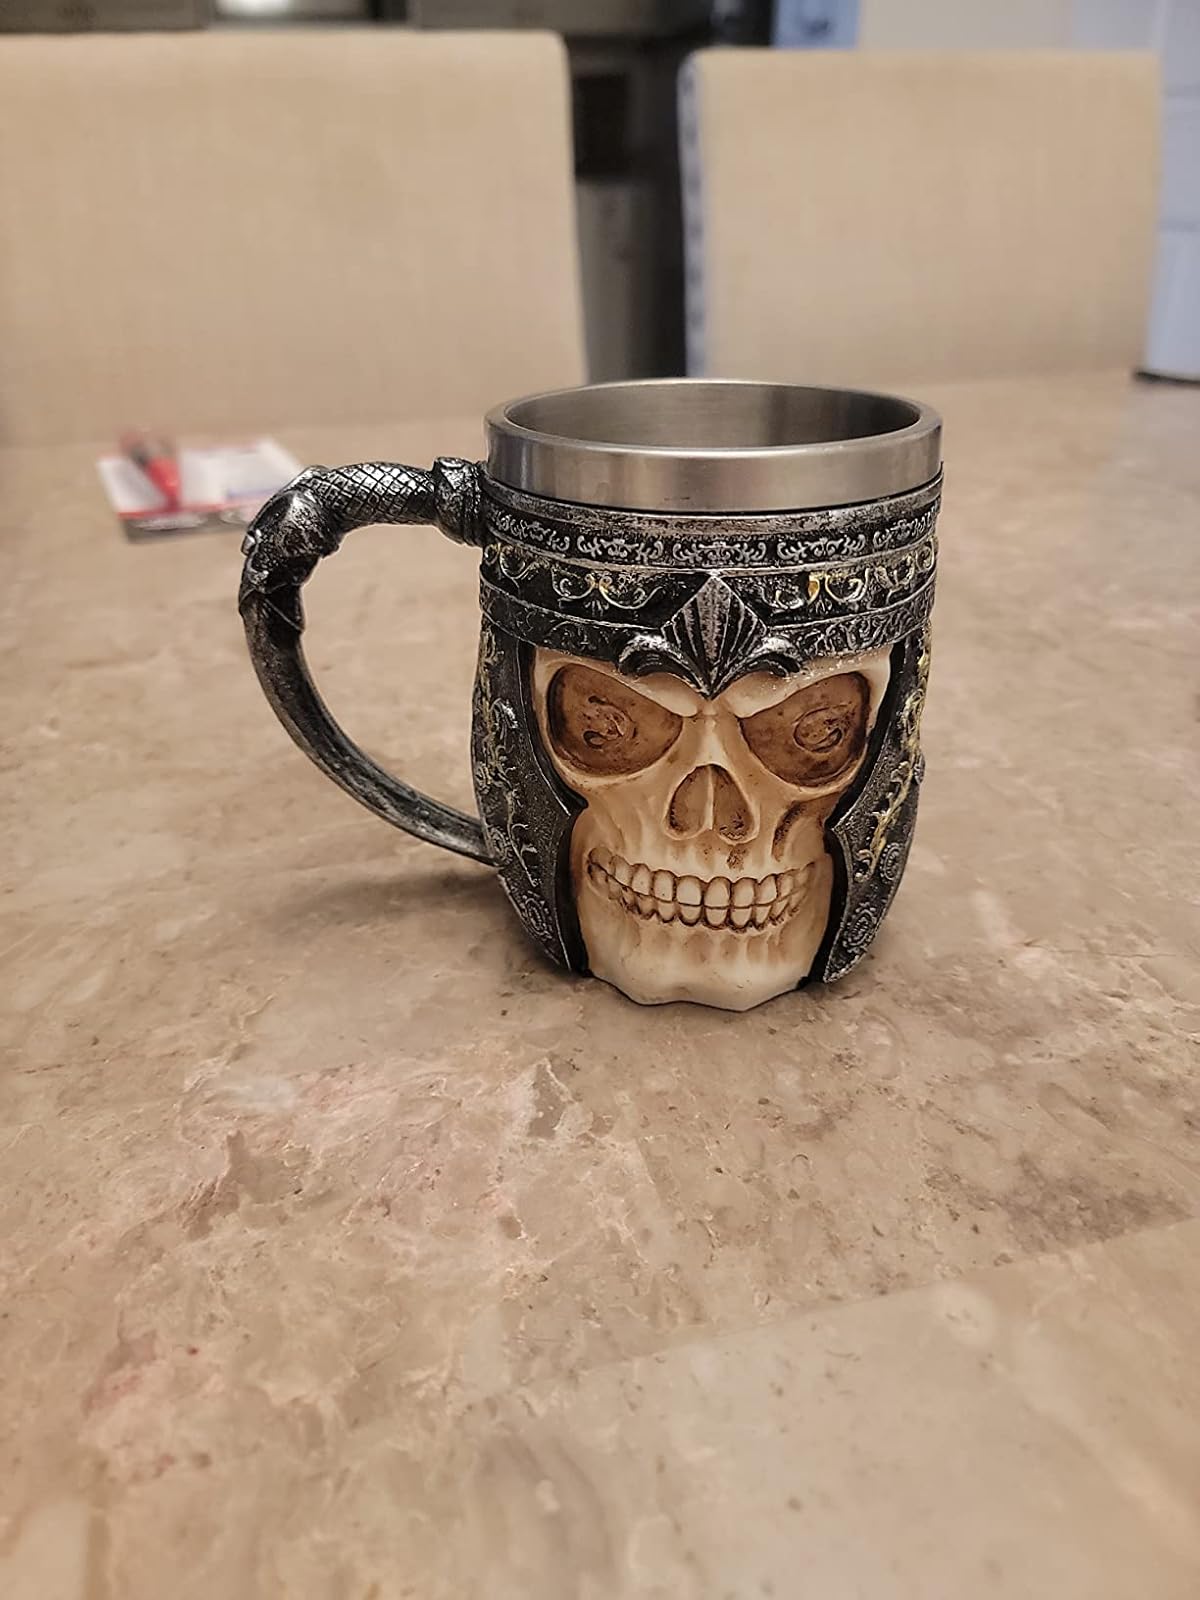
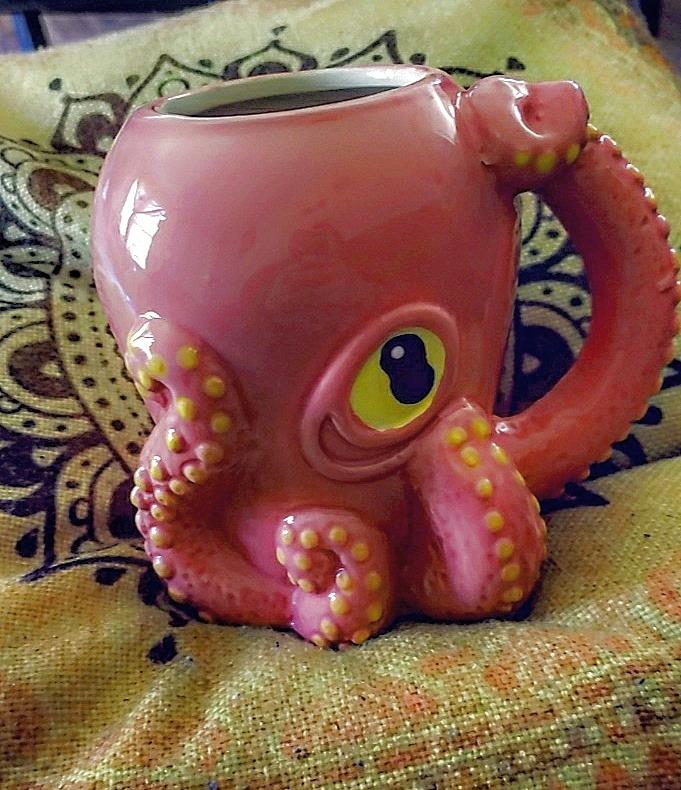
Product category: items_mug
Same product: no